Stinson Junior

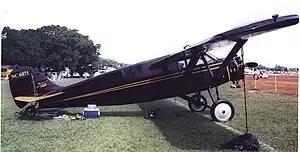
Stinson SM-2 Junior of 1928 at the Sun N'Fun show, Lakeland, Florida in April 2007

The Stinson Junior was a high-winged American monoplane of the late 1920s, built for private owners, and was one of the first such designs to feature a fully enclosed cabin.